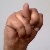
The image shows a hand gesture representing the letter 'N' in Indian Sign Language.